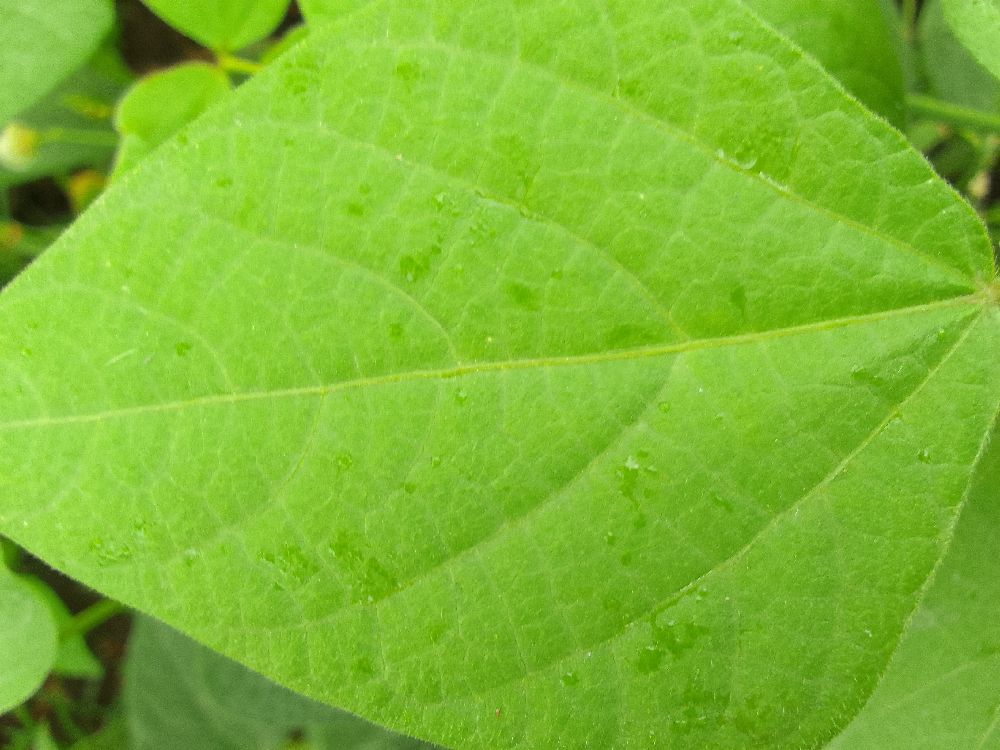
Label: healthy